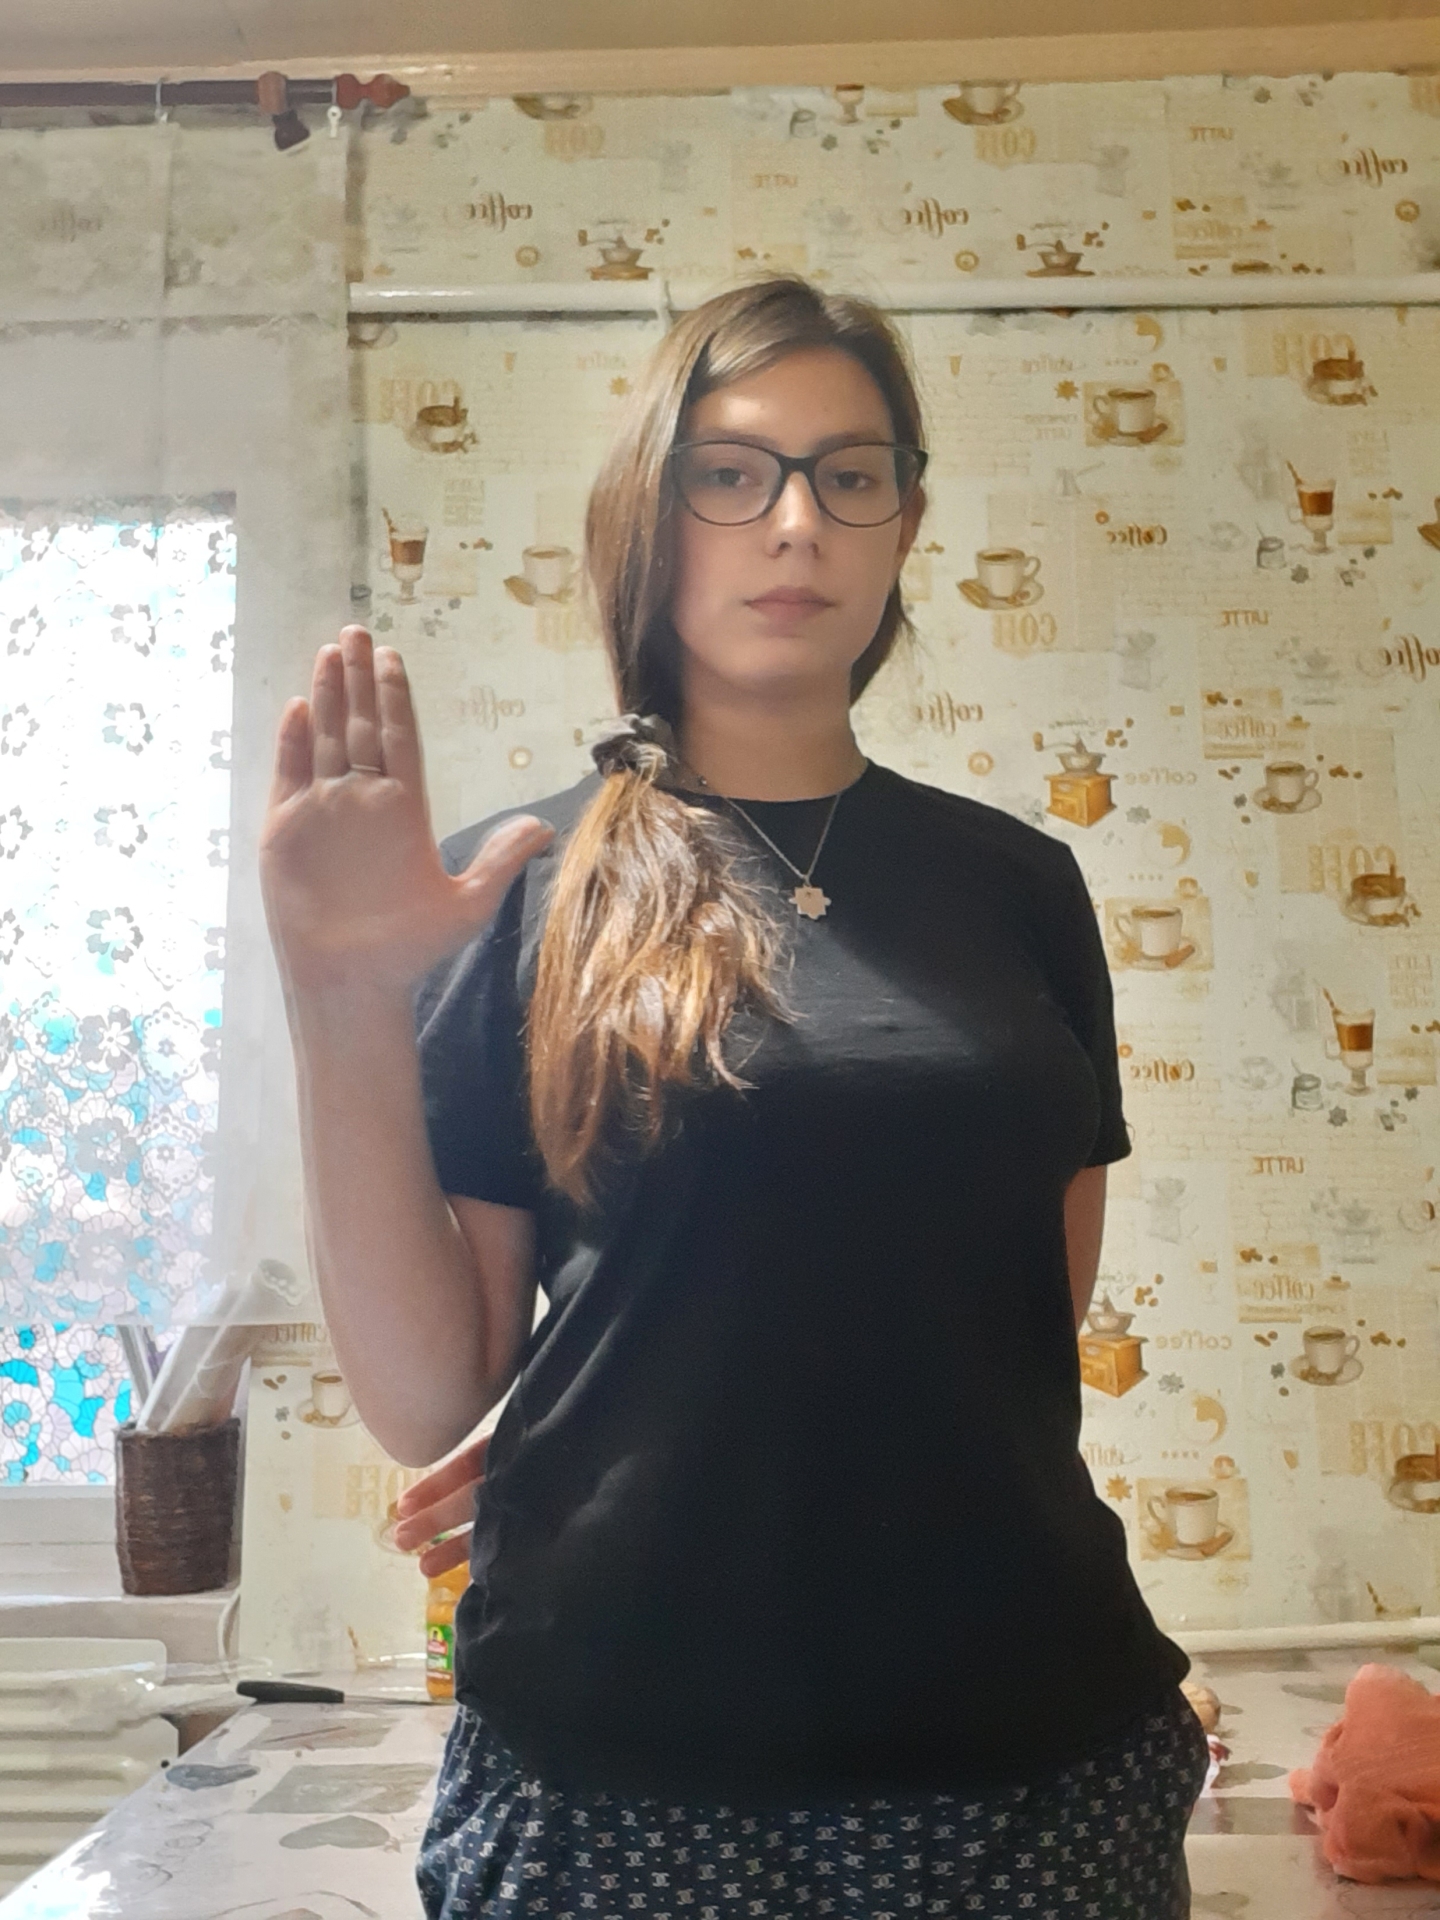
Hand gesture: stop